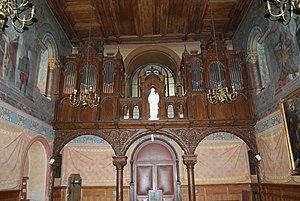
Église Saint-Siméon de Bouliac
L'église Saint-Siméon est une église catholique située sur la commune de Bouliac, dans le département de la Gironde, en France.